Melanoma

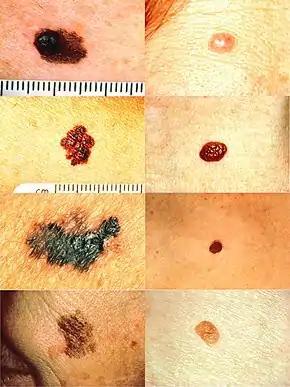
ABCD rule illustration: On the left side from top to bottom: melanomas showing (A) Asymmetry, (B) a border that is uneven, ragged, or notched, (C) coloring of different shades of brown, black, or tan and (D) diameter that had changed in size. The normal moles on the right side do not have abnormal characteristics (no asymmetry, even border, even color, no change in diameter).

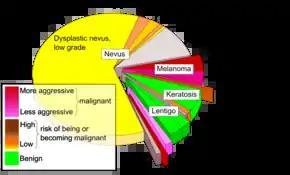
Various differential diagnoses of pigmented skin lesions, by relative rates upon biopsy and malignancy potential, including "melanoma" at right

Looking at or visually inspecting the area in question is the most common method of suspecting a melanoma. Moles that are irregular in color or shape are typically treated as candidates. To detect melanomas (and increase survival rates), it is recommended to learn to recognize them (see "ABCDE" mnemonic), to regularly examine moles for changes (shape, size, color, itching or bleeding) and to consult a qualified physician when a candidate appears. In-person inspection of suspicious skin lesions is more accurate than visual inspection of images of suspicious skin lesions.